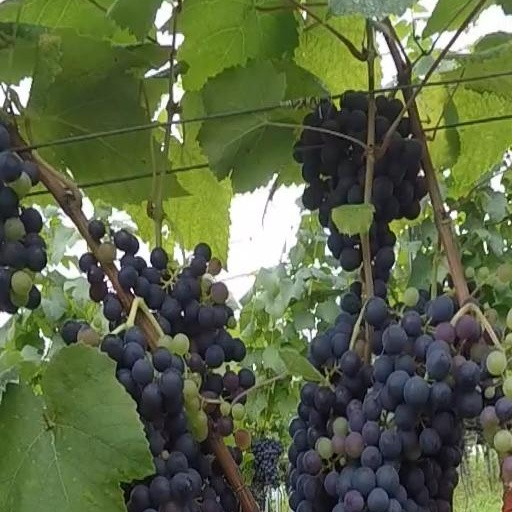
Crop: grape